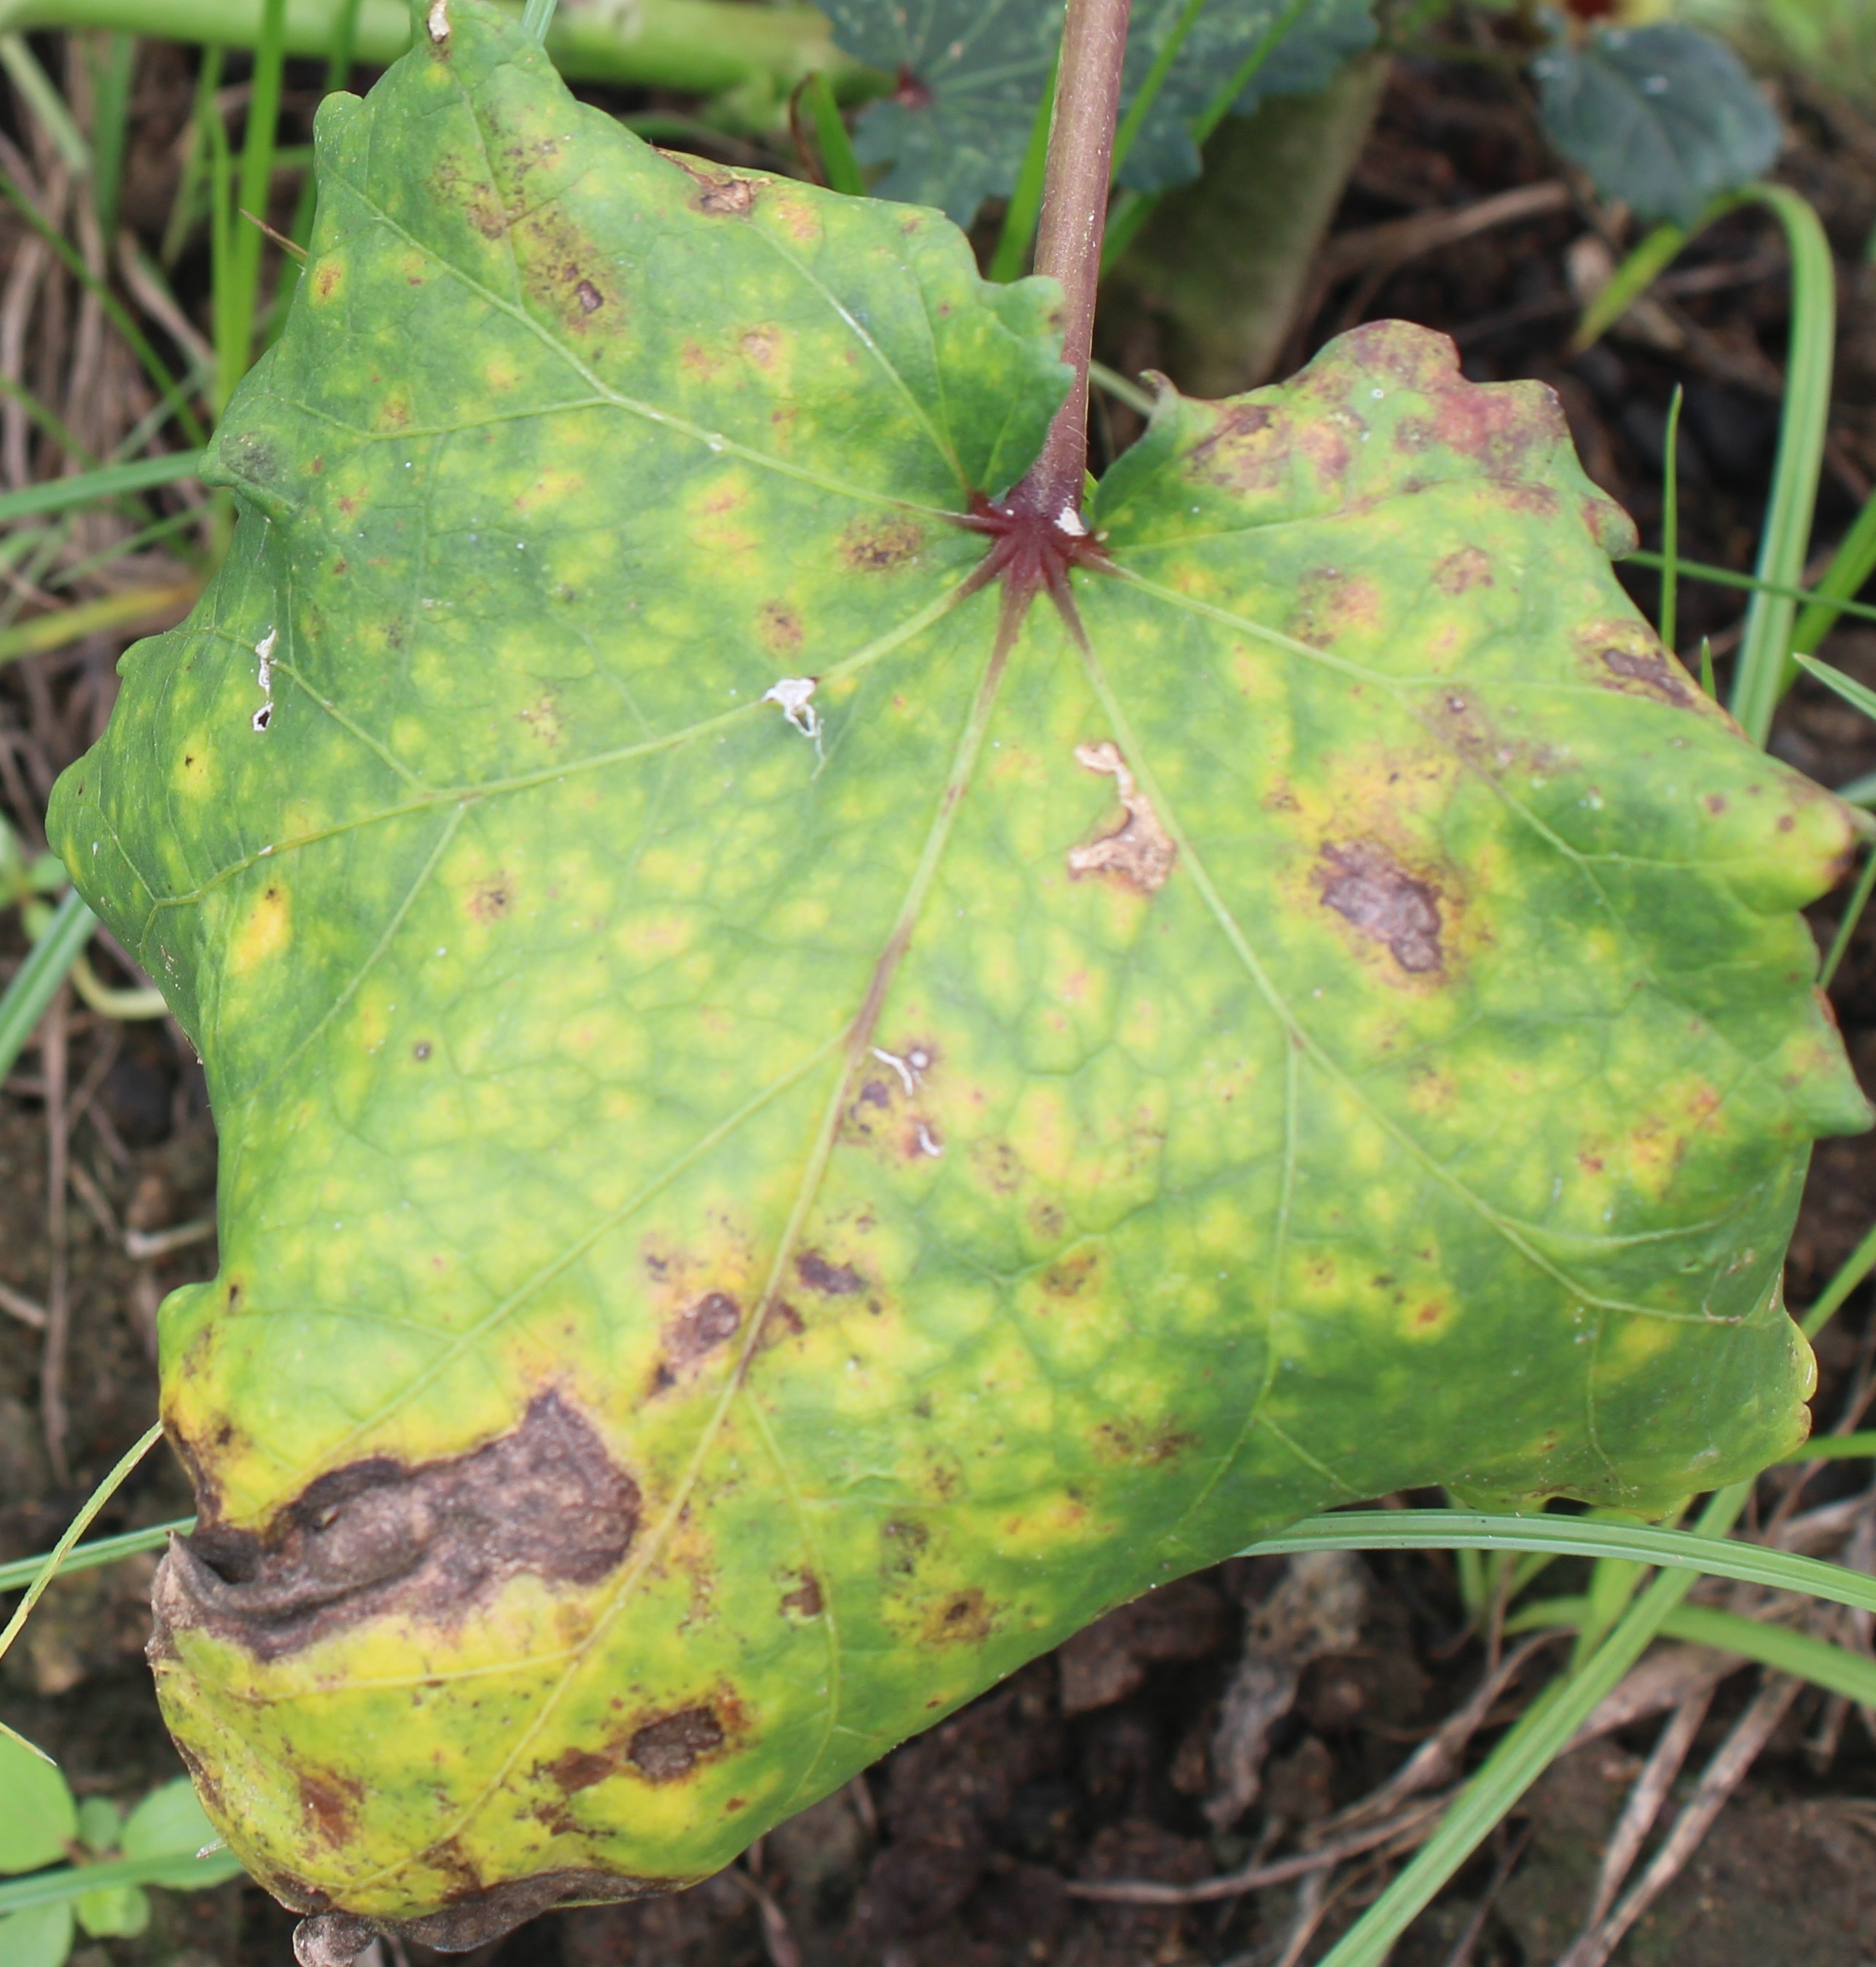
Label: Downy Mildew